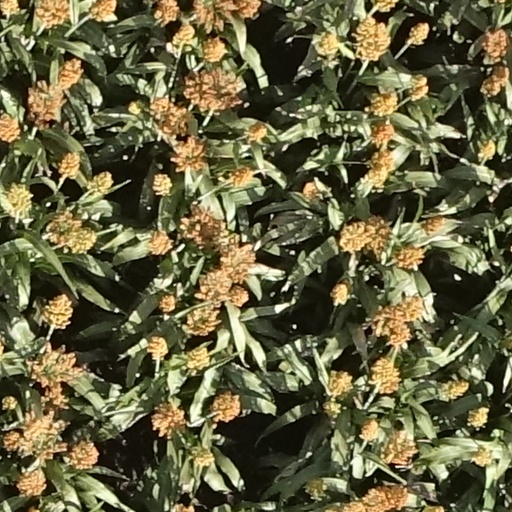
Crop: sorghum